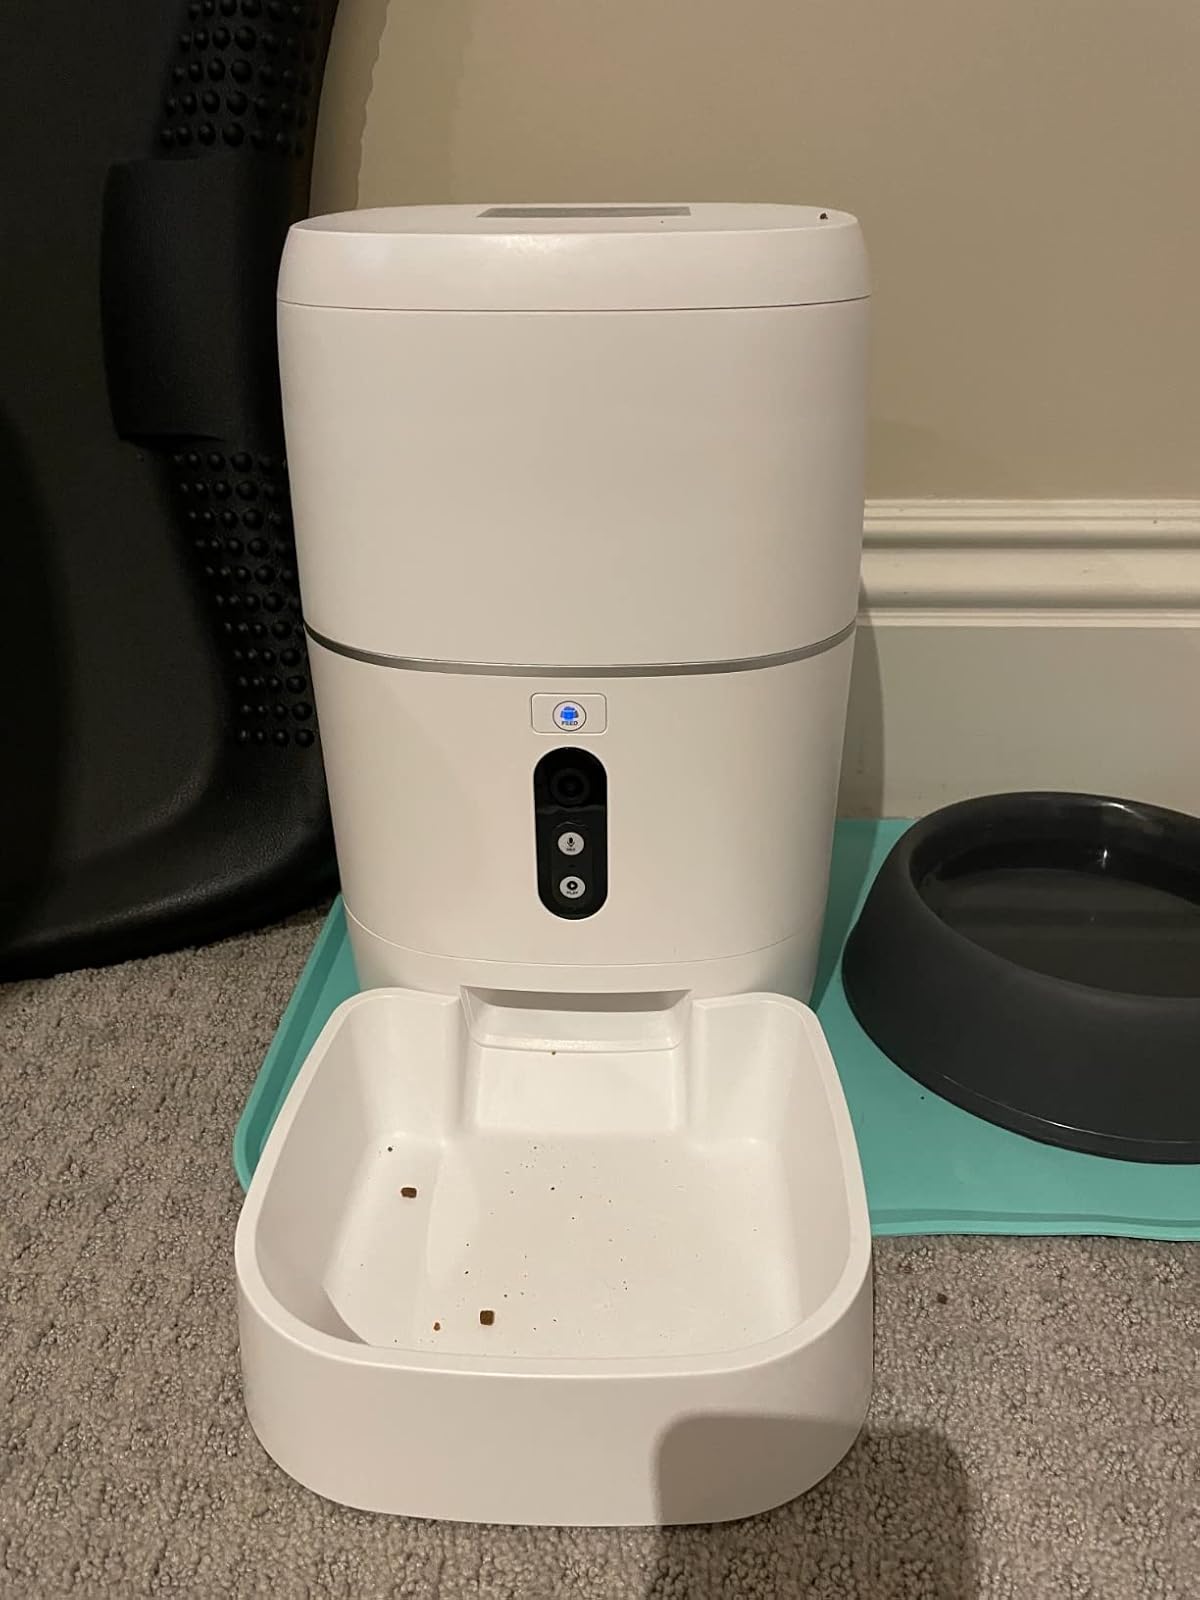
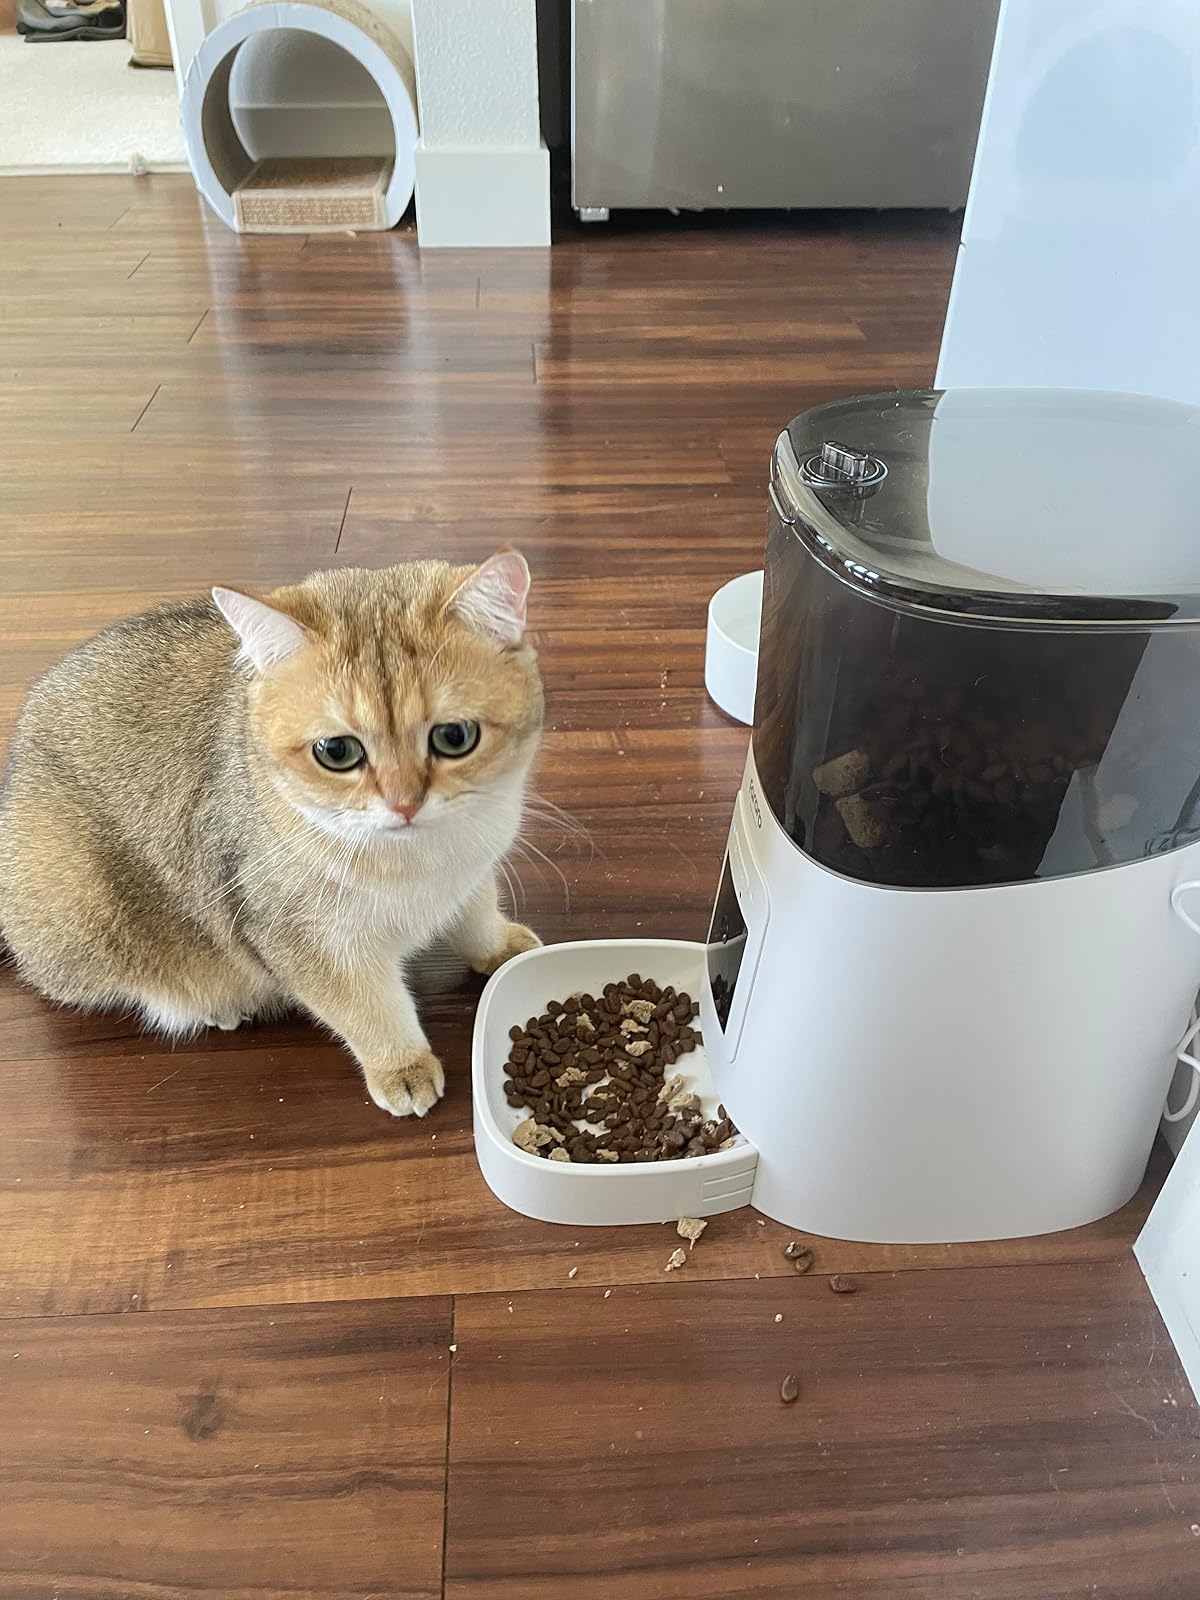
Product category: items_feeder
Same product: no